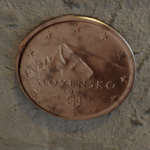
Coin value: 2cents
Country: sk
Edition: standard